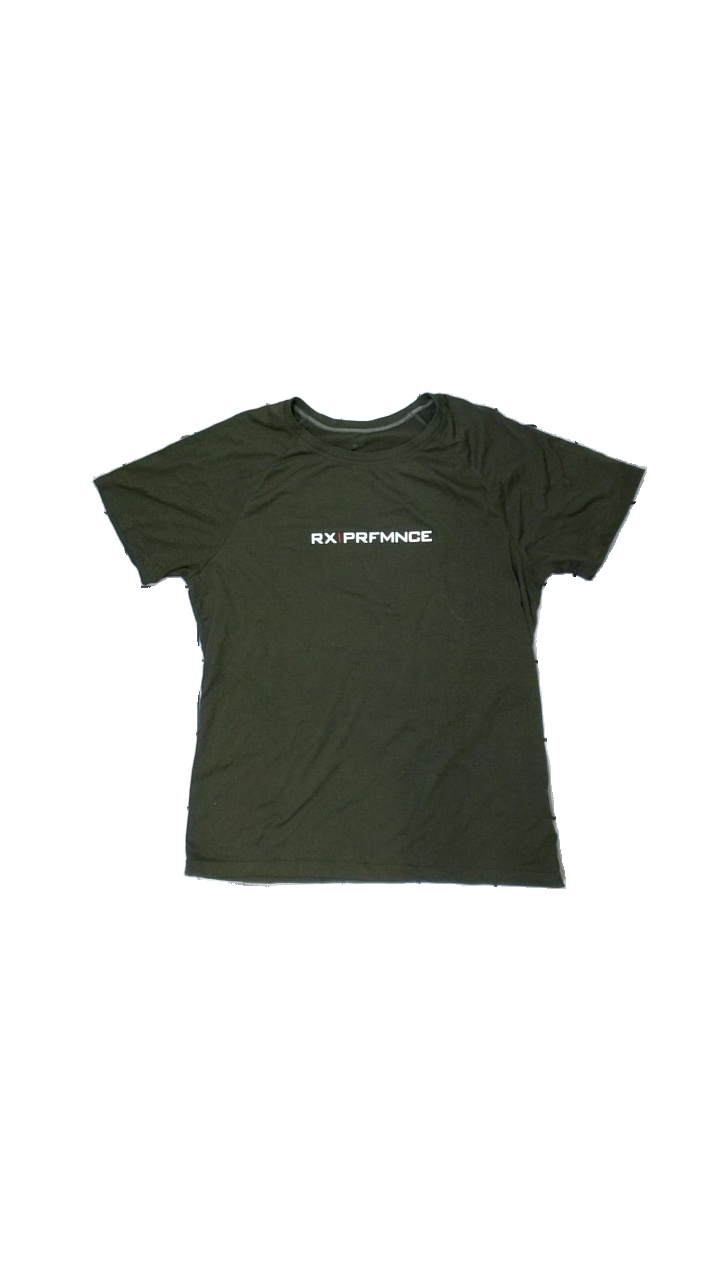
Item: T-shirt (Unisex)
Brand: Rx
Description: Green t-shirt from RX, size large. Poor condition.
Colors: Green
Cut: Regular, C-collar
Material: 66% poly, 34% cott
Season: All
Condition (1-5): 2
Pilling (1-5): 3
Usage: Export
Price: <50